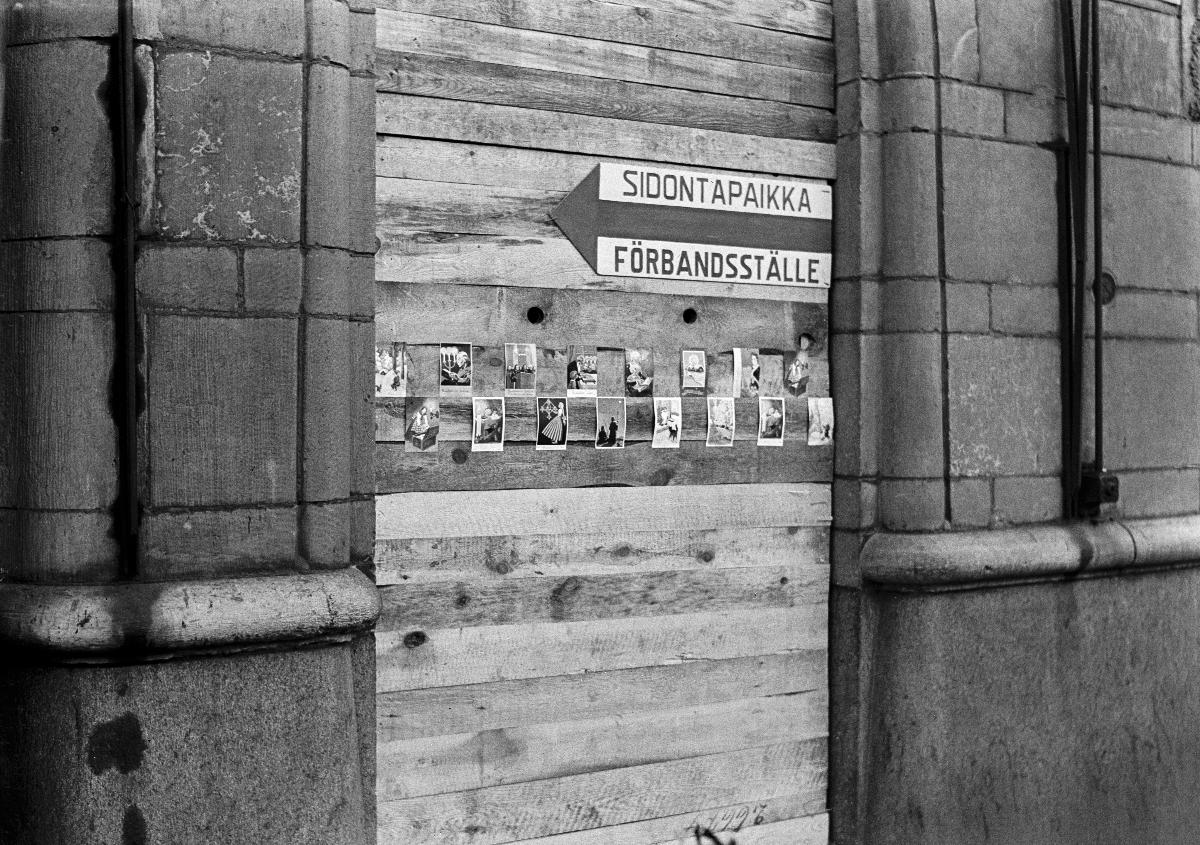
Suojavalmius Helsingissä
Skyddsberedskap i Helsingfors; Protection preparedness in Helsinki
sisällön kuvaus: Suojavalmius Helsingissä 1939. Laudoitettu näyteikkuna Helsingissä 15.12.1939. content description: Protection preparedness in Helsinki 1939. Display window covered with timber planks in Helsinki 15.12.1939. innehållsbeskrivning: Skyddsberedskap i Helsingfors 1939. Skyltfönster täckt med bredor i Helsingfors 15.12.1939.
Kuvaaja: Sundström, Hugo, kuvaaja
Vuosi: 1939
Paikka: Suomi, Uusimaa, Helsinki
Aiheet: sodat; sota-aika; sirpalesuojat; HBL; suojat; kotirintama; sidontapaikka; sidontapaikat; wars; shelters; war; war time; protection; home front; wartime; krig; krigstid; splitterskydd; skydd; hemmafronten; förbandsställe; hemmafront